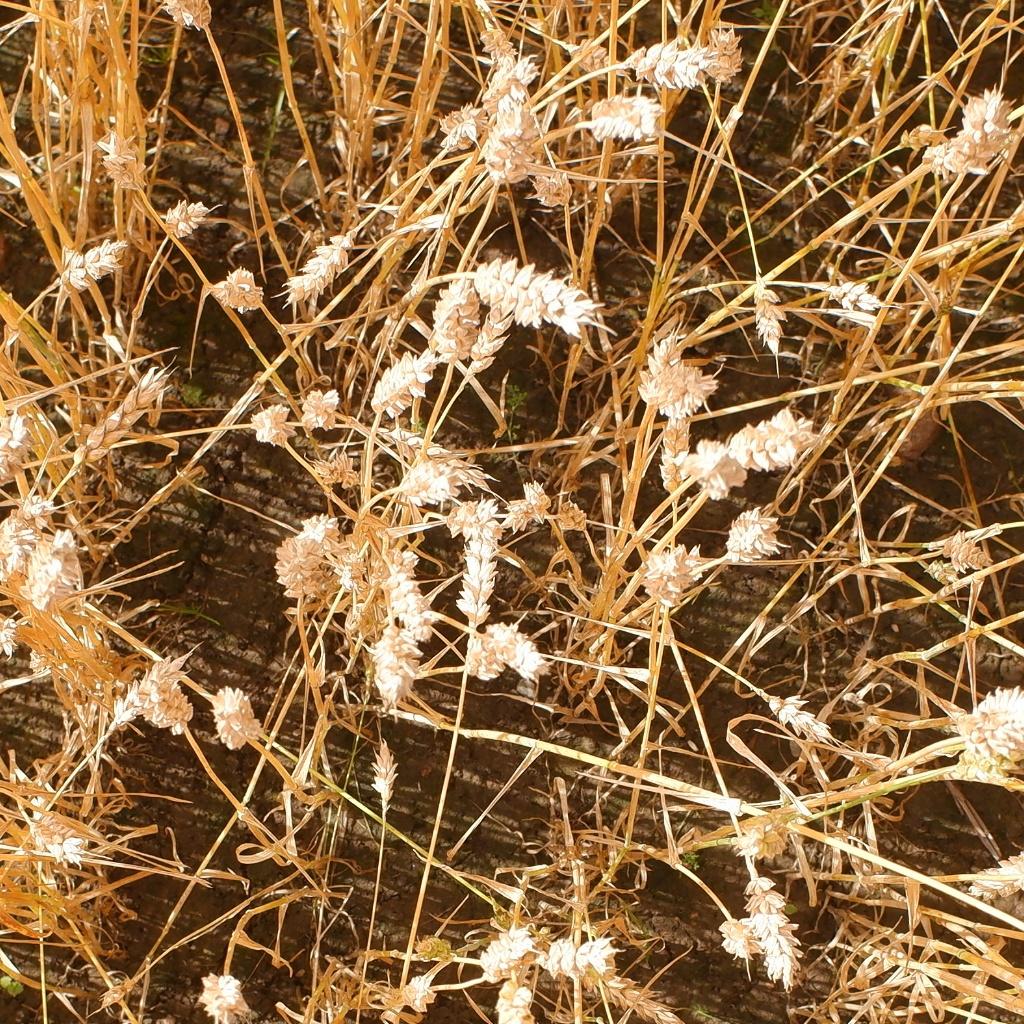
Country: Norway
Location: NMBU
Wheat development stage: Filling